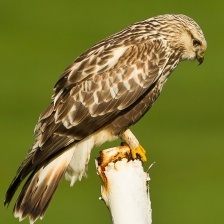
Species: ROUGH LEG BUZZARD
Scientific name: BUTEO LAGOPUS